Betawi people

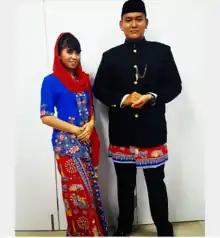
Betawi traditional dress is known as "Baju Demang" or "Ujung Serong" (male) and "kebaya encim" (female).

The culture and art form of the Betawi people demonstrates the influences experienced by them throughout their history. Foreign influences are visible, such as Portuguese and Chinese influences on their music, and Sundanese, Javanese, and Chinese influences in their dances. Contrary to popular perception, which believes that Betawi culture is currently marginalized and under pressure from the more dominant neighbouring Javanese and Sundanese cultures—Betawi culture is thriving since it is being adopted by immigrants who have settled in Jakarta. The Betawi culture also has become an identity for the city, promoted through municipal government patronage. The Betawi dialect is often spoken in TV shows and dramas.